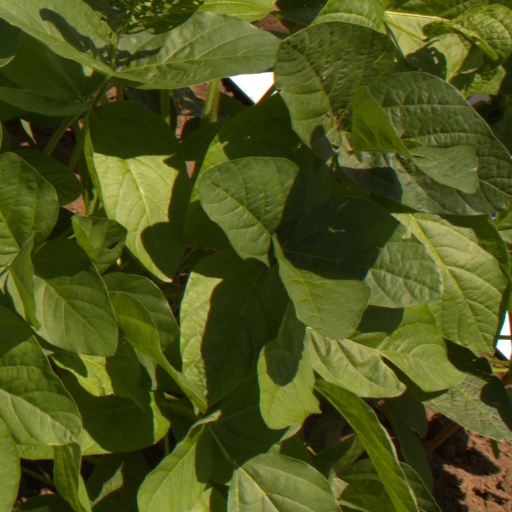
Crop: soybean